HL156A

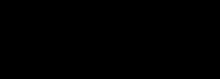

HL156A is a derivative of metformin and a potent oxidative phosphorylation inhibitor and AMP-activated protein kinase activating biguanide. Certain types of cancer cells requires oxidative phosphorylation to survive. By targeting it, HL156A might help in improving anticancer therapy. It is more potent than acadesine or metformin at activating AMP-activated protein kinase. It is synthesized by Hanall Biopharma.